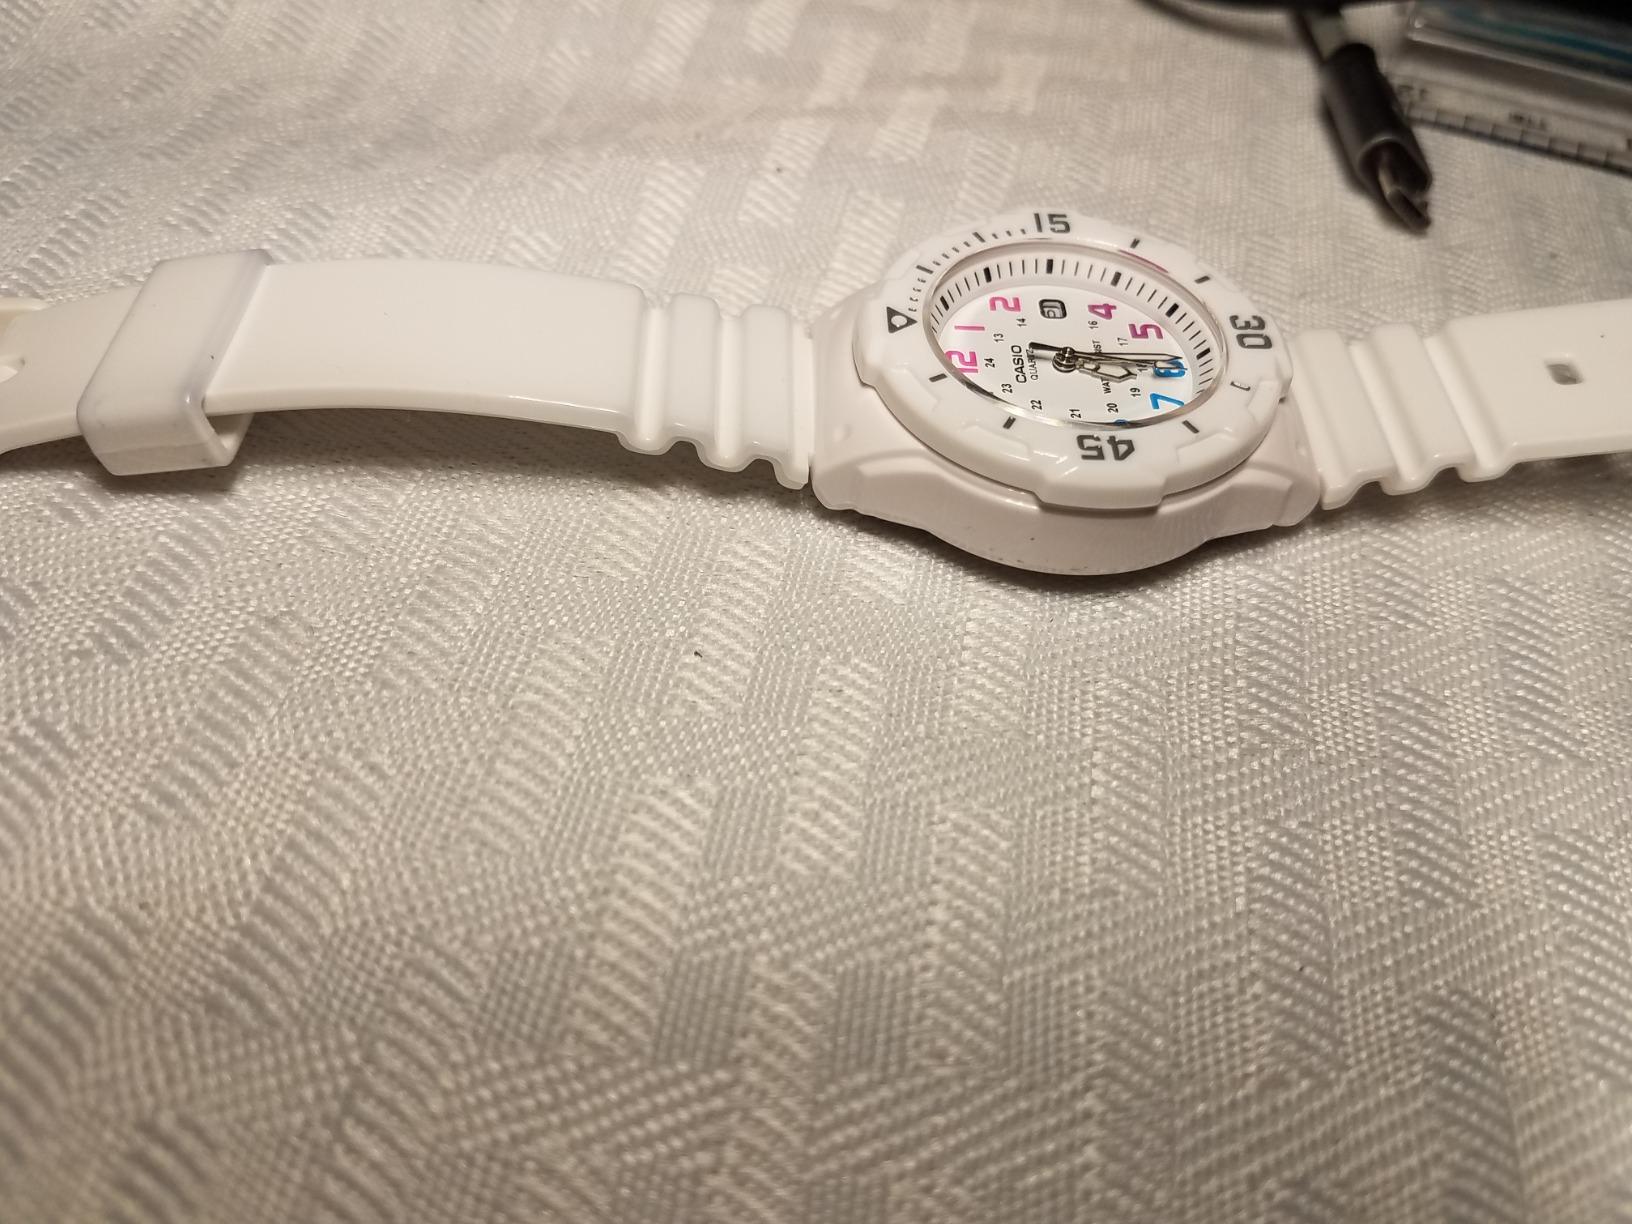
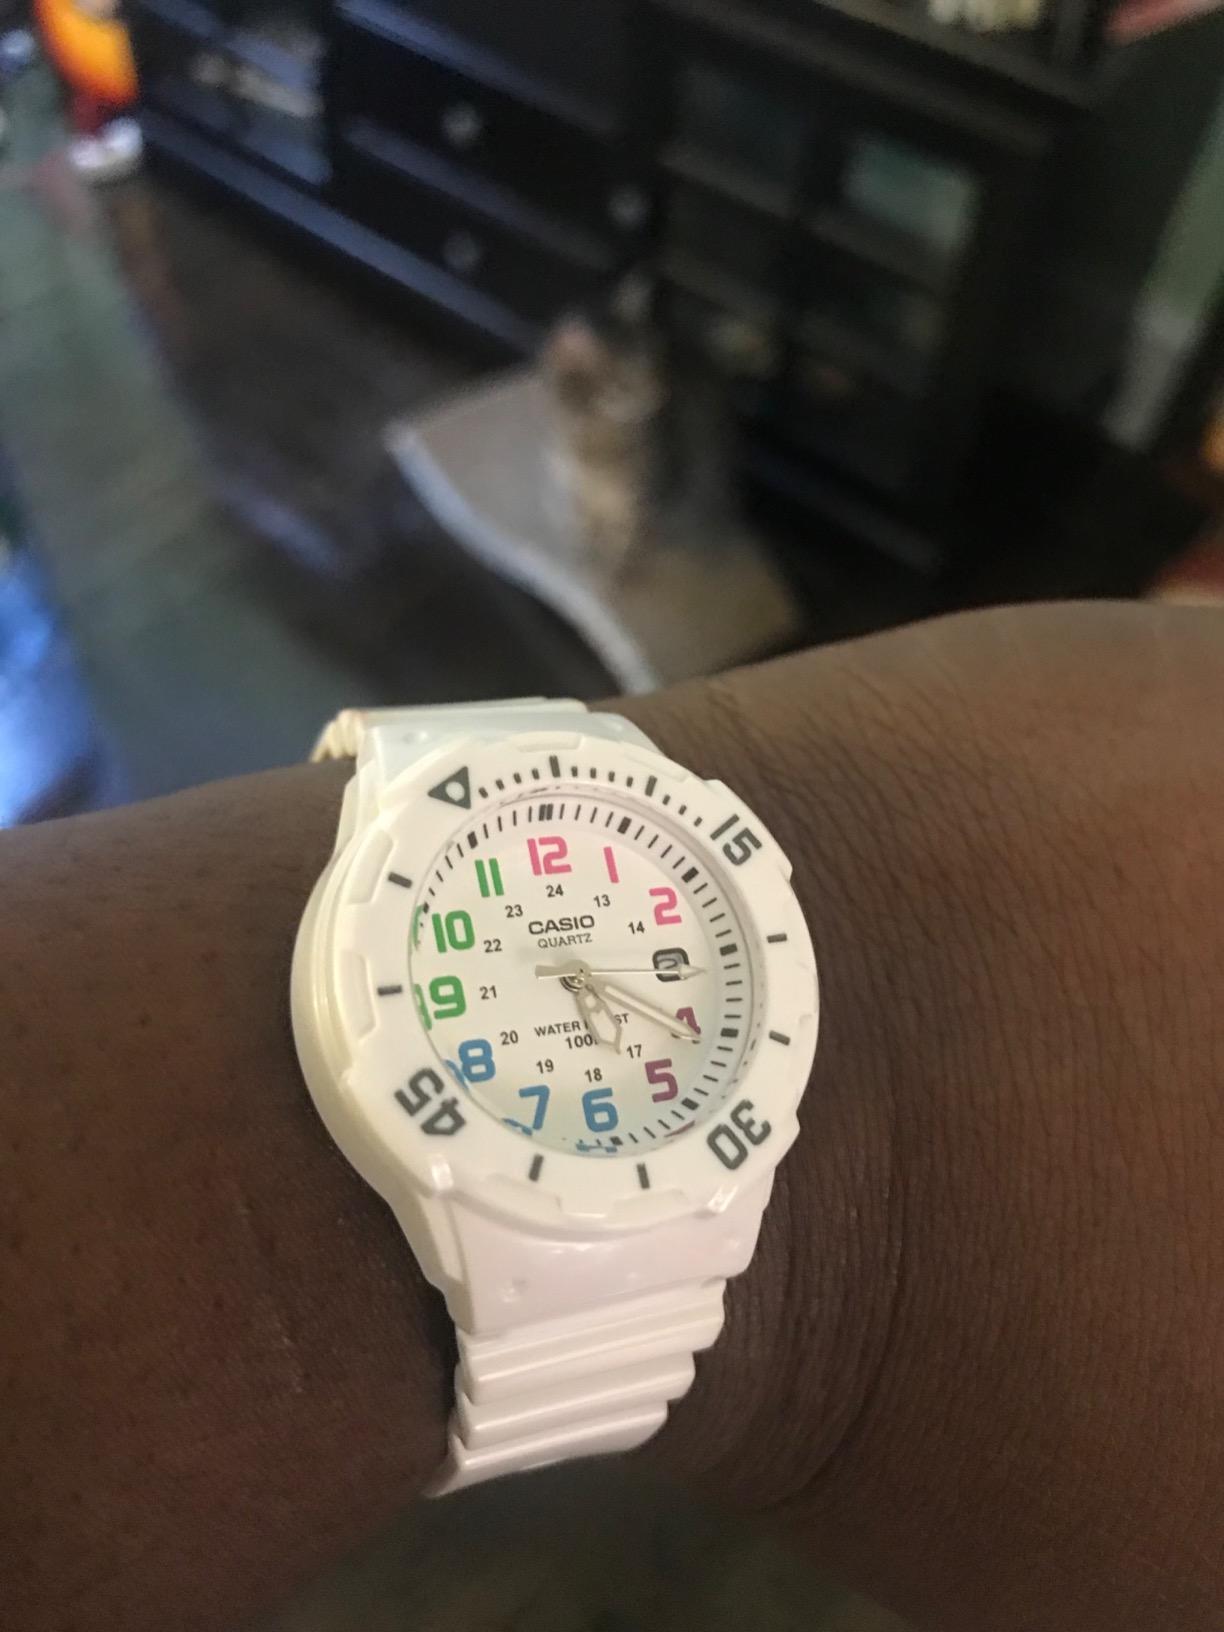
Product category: accessories_watch
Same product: yes